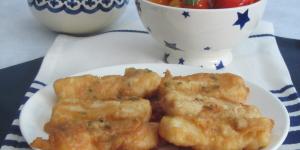
soldaditos de pavia